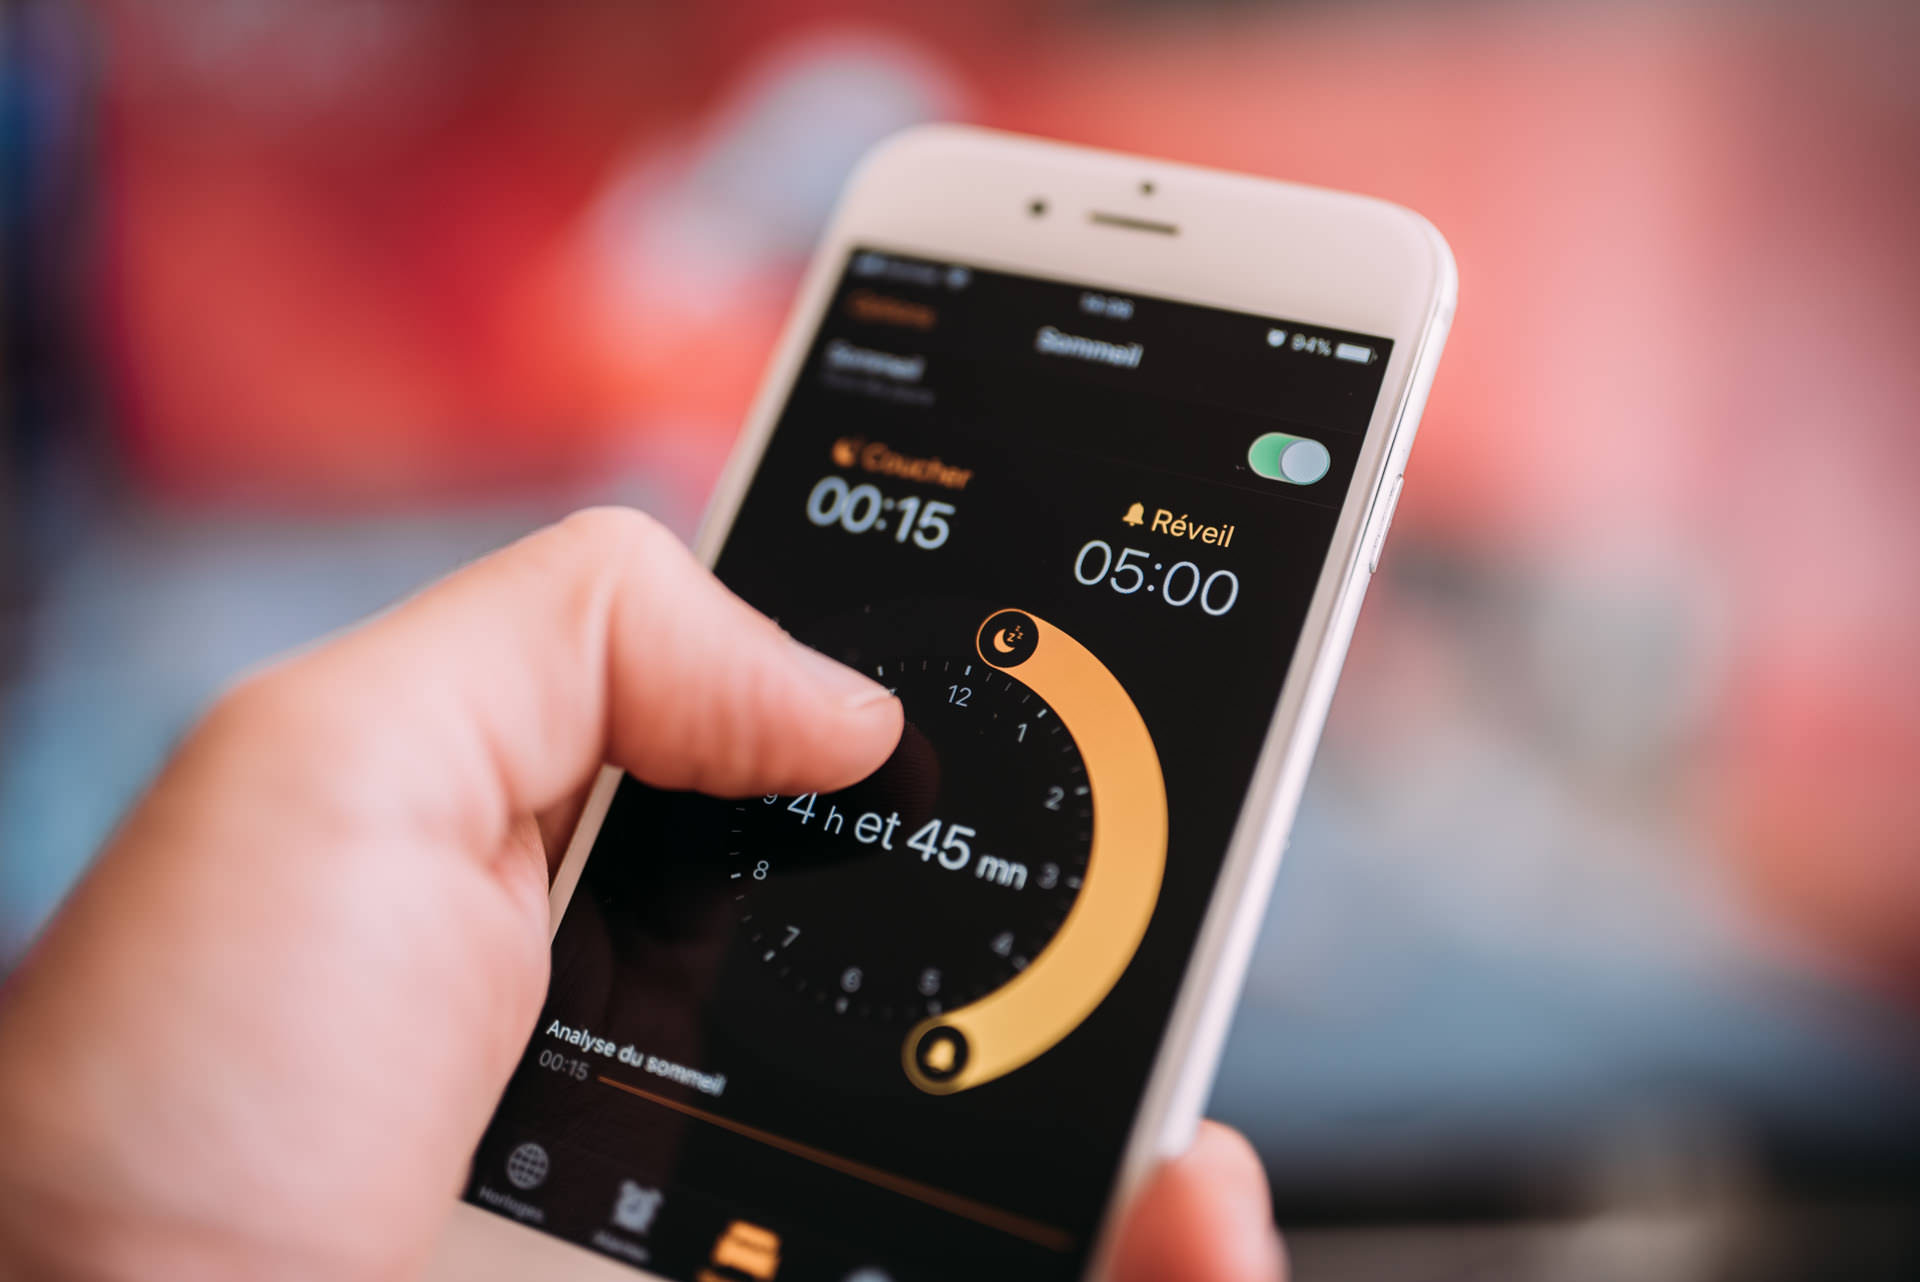
gadget, smartphone, mobile phone, portable communications device, communication device, electronic device, technology, electronics, product, feature phone, finger, hand, font, iphone, multimedia, thumb, screenshot